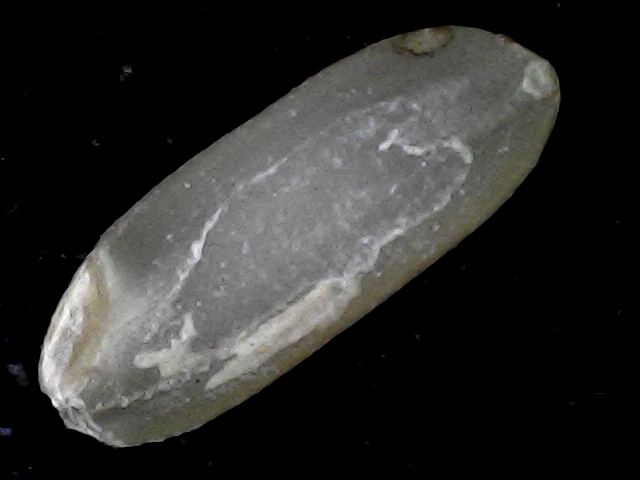
Rice variety: BD72